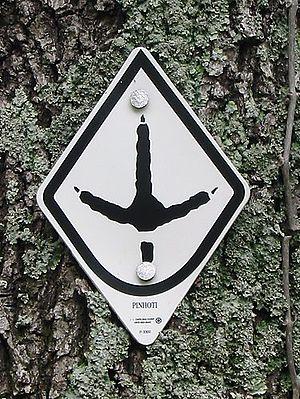
Le Pinhoti Trail ou Pinhoti National Recreation Trail est un sentier de randonnée pédestre d'environ 540 kilomètres situé en Alabama et en Géorgie, aux États-Unis. Son terminus sud est Flagg Mountain dans les Appalaches tandis que son terminus nord est situé près de Weogufka. Ce dernier point rejoint le Benton MacKaye Trail. Une partie du sentier passe par les forêts nationales de Talladega et de Chattahoochee-Oconee.